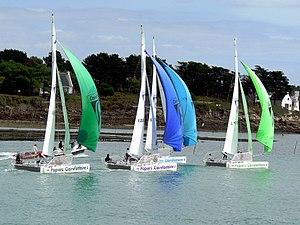
Le Trophée Clairefontaine des Champions de Voile est une compétition à la voile française organisé par la société SailingOne et parrainée jusqu'en 2013 par les papeteries de Clairefontaine. Elle se déroule tous les ans au mois de septembre depuis 1990. Le record de victoires est détenu par Loïck Peyron, qui a remporté l'épreuve à huit reprises.